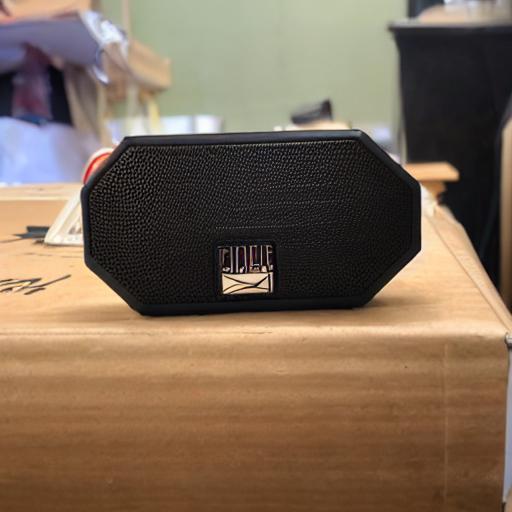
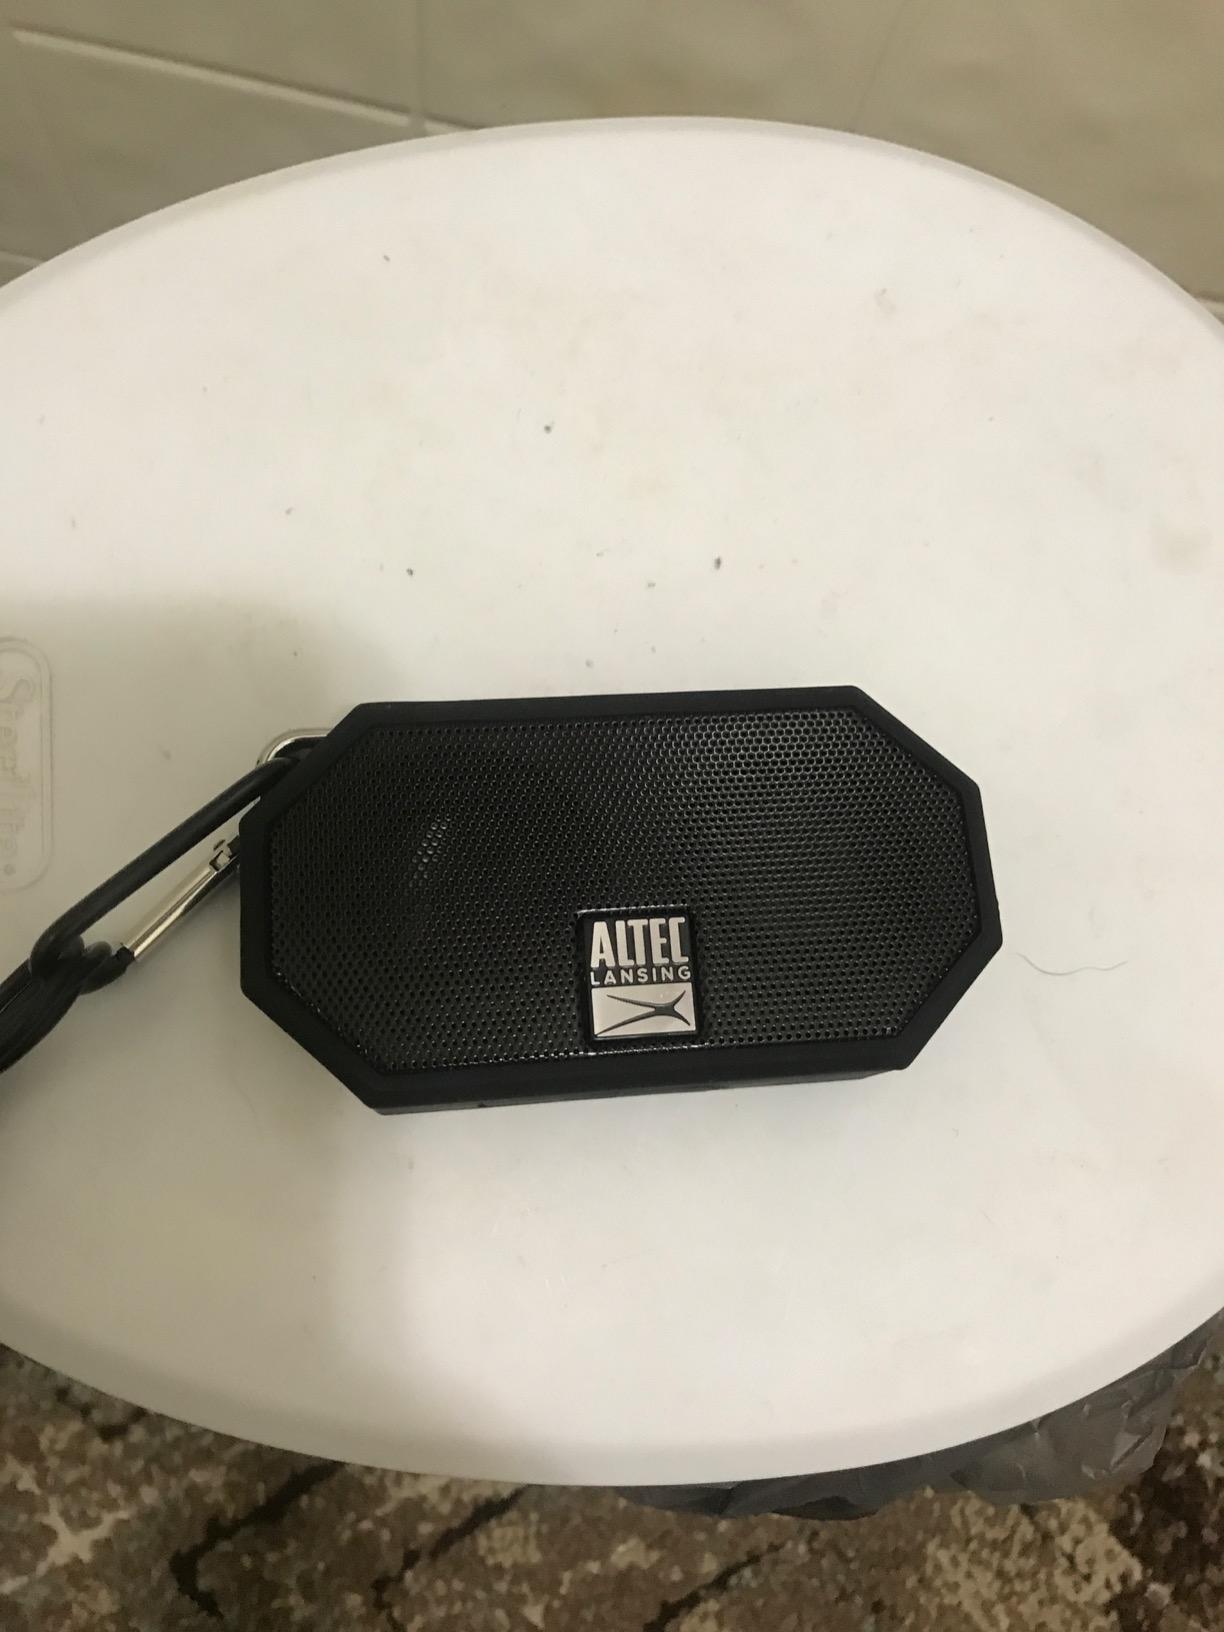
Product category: speaker
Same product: no